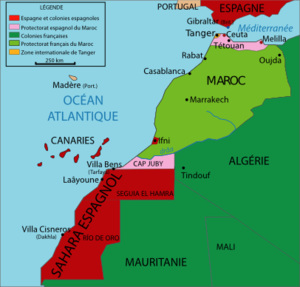
Le Sahara occidental est un territoire de 266 000 km² du Nord-Ouest de l'Afrique, bordé par la province marocaine de Tarfaya au nord, l'Algérie au nord-est, la Mauritanie à l'est et au sud, tandis que sa côte ouest donne sur l'Atlantique. Territoire non autonome selon l'ONU, cette ancienne colonie espagnole n'a toujours pas trouvé de statut définitif sur le plan juridique depuis le départ des Espagnols, en 1976.
Le traité de Fès, officiellement nommé traité conclu entre la France et le Maroc le 30 mars 1912, pour l'organisation du protectorat français dans l'Empire chérifien, est une convention, signée à Fès — d'où son nom courant — par le diplomate français Eugène Regnault et le sultan marocain Moulay Abdelhafid.
Les mines de fer ont joué un rôle important dans la révolution industrielle, les gisements de fer contenus dans les roches, généralement sous la forme d'oxydes, comme l'hématite, conditionnant le coût de production de la sidérurgie en fonction de la distance entre les mines et les aciéries et hauts fourneaux, ainsi que la richesse en fer de ces différents gisement de minerais de fer, teneur variable selon le minéral ferrifère. Cet article présente leur histoire.
La Révolution du Roi et du Peuple est, dans l'histoire du Maroc, la suite d'événements qui virent notamment les autorités coloniales françaises tenter de placer Mohammed Ben Arafa sur le Trône alaouite.
Le protectorat français du Maroc est le régime de tutelle qui fut exercé par la France dans l'Empire chérifien.
L'Armée royale du Maroc est l'armée de terre des Forces armées royales du Maroc. Elle a été créée à la veille de l'indépendance du pays en 1956 par le roi Mohammed V, grand-père de Mohammed VI, roi actuel du Maroc.
ArcelorMittal Dunkerque est une usine sidérurgique du groupe ArcelorMittal, installée dans le Nord de la France, sur la commune de Grande-Synthe près de Dunkerque. Sa capacité de production est une des plus importantes d'Europe occidentale.
Cet article décrit les conditions et les événements qui ont conduit à la mise sous protectorat du Maroc par la France et l'Espagne en 1912.
Le Maroc, ou depuis 1957, en forme longue le royaume du Maroc, autrefois l'Empire chérifien, est un État unitaire régionalisé situé en Afrique du Nord. Son régime politique est une monarchie constitutionnelle. Sa capitale est Rabat et sa plus grande ville Casablanca.
L’histoire du Sahara occidental est celle d'un territoire désertique peuplé par des tribus nomades, qui n'a jamais été organisé en État-nation. Elle est intimement liée à celle de ses voisins, le Maroc, la Mauritanie et l'Algérie. Après quelques tentatives infructueuses au XVᵉ siècle, les Espagnols en font une colonie entre 1884 et 1975. À la suite du désengagement de l'Espagne en 1975 qui abandonnait ce territoire sans procéder au référendum du Peuple Sahraoui pour lequel elle était mandatée par l'ONU, le territoire était militairement envahi et annexé par le Maroc et la Mauritanie ; le Front Polisario, un mouvement indépendantiste, entreprend une lutte armée. Le Sahara occidental est aujourd'hui un territoire non autonome selon l'Organisation des Nations unies, revendiqué par le Royaume du Maroc et la République arabe sahraouie démocratique ; son statut définitif reste en suspens depuis le cessez-le-feu de 1991.
La guerre du Sahara occidental qui s'est déroulée entre 1975 et 1991 est un conflit militaire opposant le Maroc et la Mauritanie au Front Polisario, sur le territoire du Sahara occidental. La guerre éclate à la suite du retrait de l'Espagne du Sahara espagnol, qu'elle avait convenu de céder au Maroc et à la Mauritanie lors des accords de Madrid.
Habité dès la préhistoire par des populations berbères, le Maroc et son territoire ont connu des peuplements phéniciens, carthaginois, romains, vandales, byzantins et arabes. C'est en 788, lors de son exil qu'Idris Iᵉʳ, fuyant les persécutions du califat des Abbassides, a donné naissance à un État dans le Maghreb al-Aqsa. Depuis, le Maroc a toujours gardé, si ce n'est une indépendance absolue, du moins une très forte autonomie.
"La guerre d'Ifni est le nom donné aux opérations militaires menées par l'Armée de libération marocaine entre octobre 1957 et avril 1958 contre les troupes coloniales espagnoles pour libérer Ifni, Tarfaya et le Sahara occidental de l'occupation espagnole. En espagnol, cette guerre est dénommée la guerra olvidada qui signifie ""la guerre oubliée"".